François-Joseph Bélanger

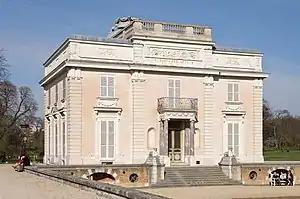
Chateau de Bagatelle, Paris

François-Joseph Bélanger (12 April 1744 – 1 May 1818) was a French architect and decorator working in the Neoclassic style.